Sandige
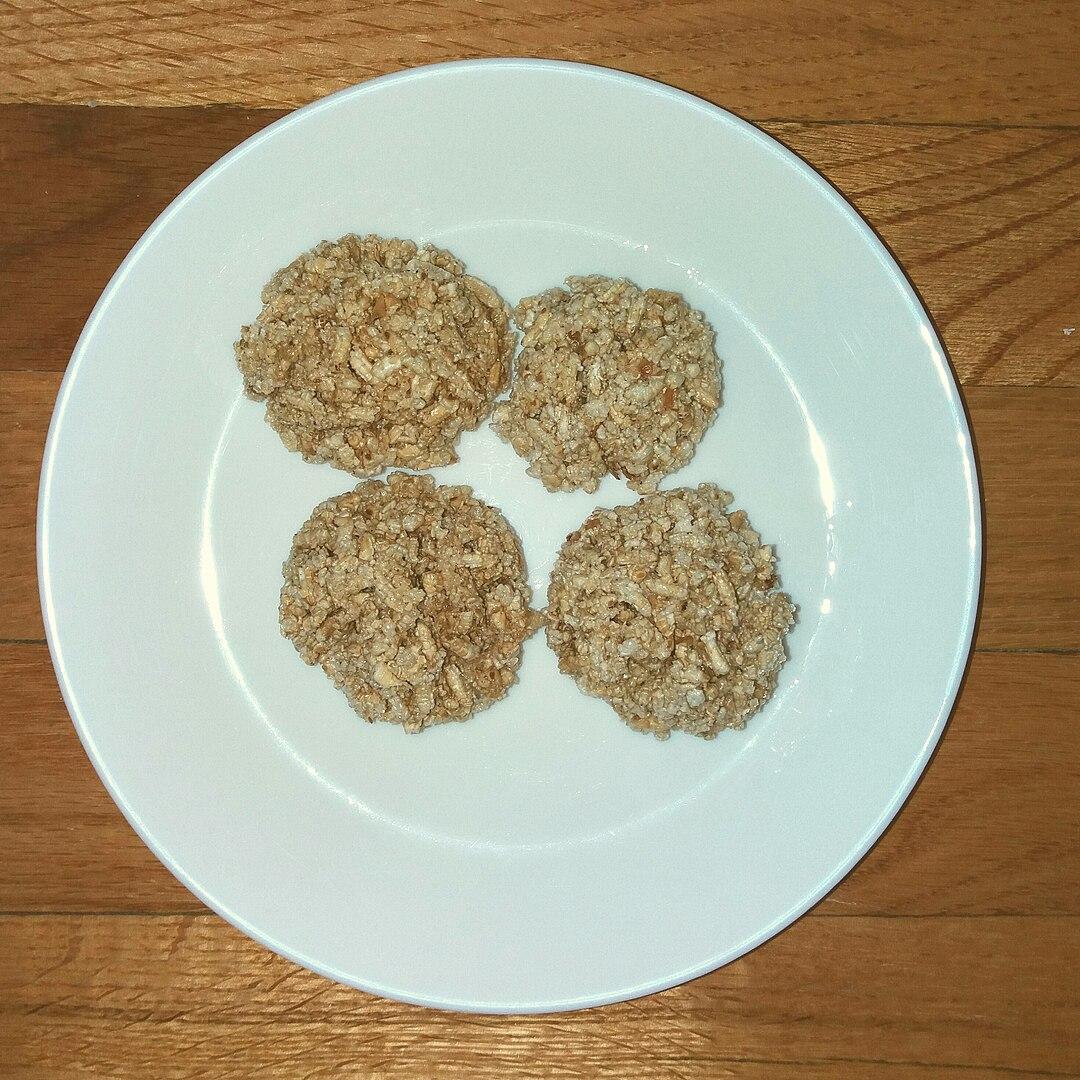
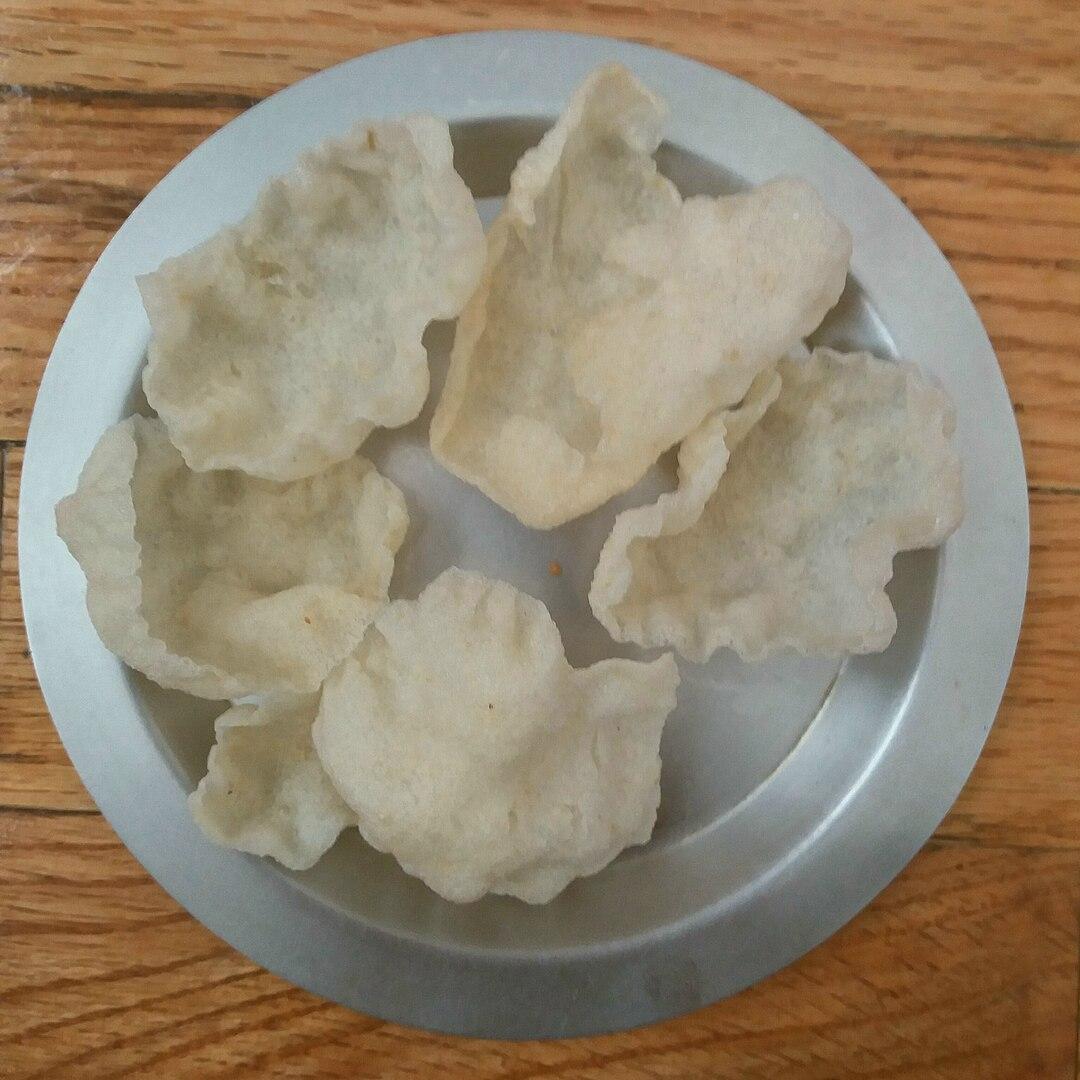
Also known as:
ta - Tamil: வடகம் அல்லது வடம்
Category: snack (cracker)
Cuisine: Indian
Associated cuisines: South Indian
Area: South India
Countries: India
Region: Southern Asia, , , ,
The dish is prepared by making a gruel out of one of the main ingredients, either rice, wheat or sago, which is then spiced up with asafoetida, green chili paste and salt. The warm vadam gruel is poured out in small portions with a spoon onto a plastic sheet or a large clean cloth and sun-dried for a couple of days.